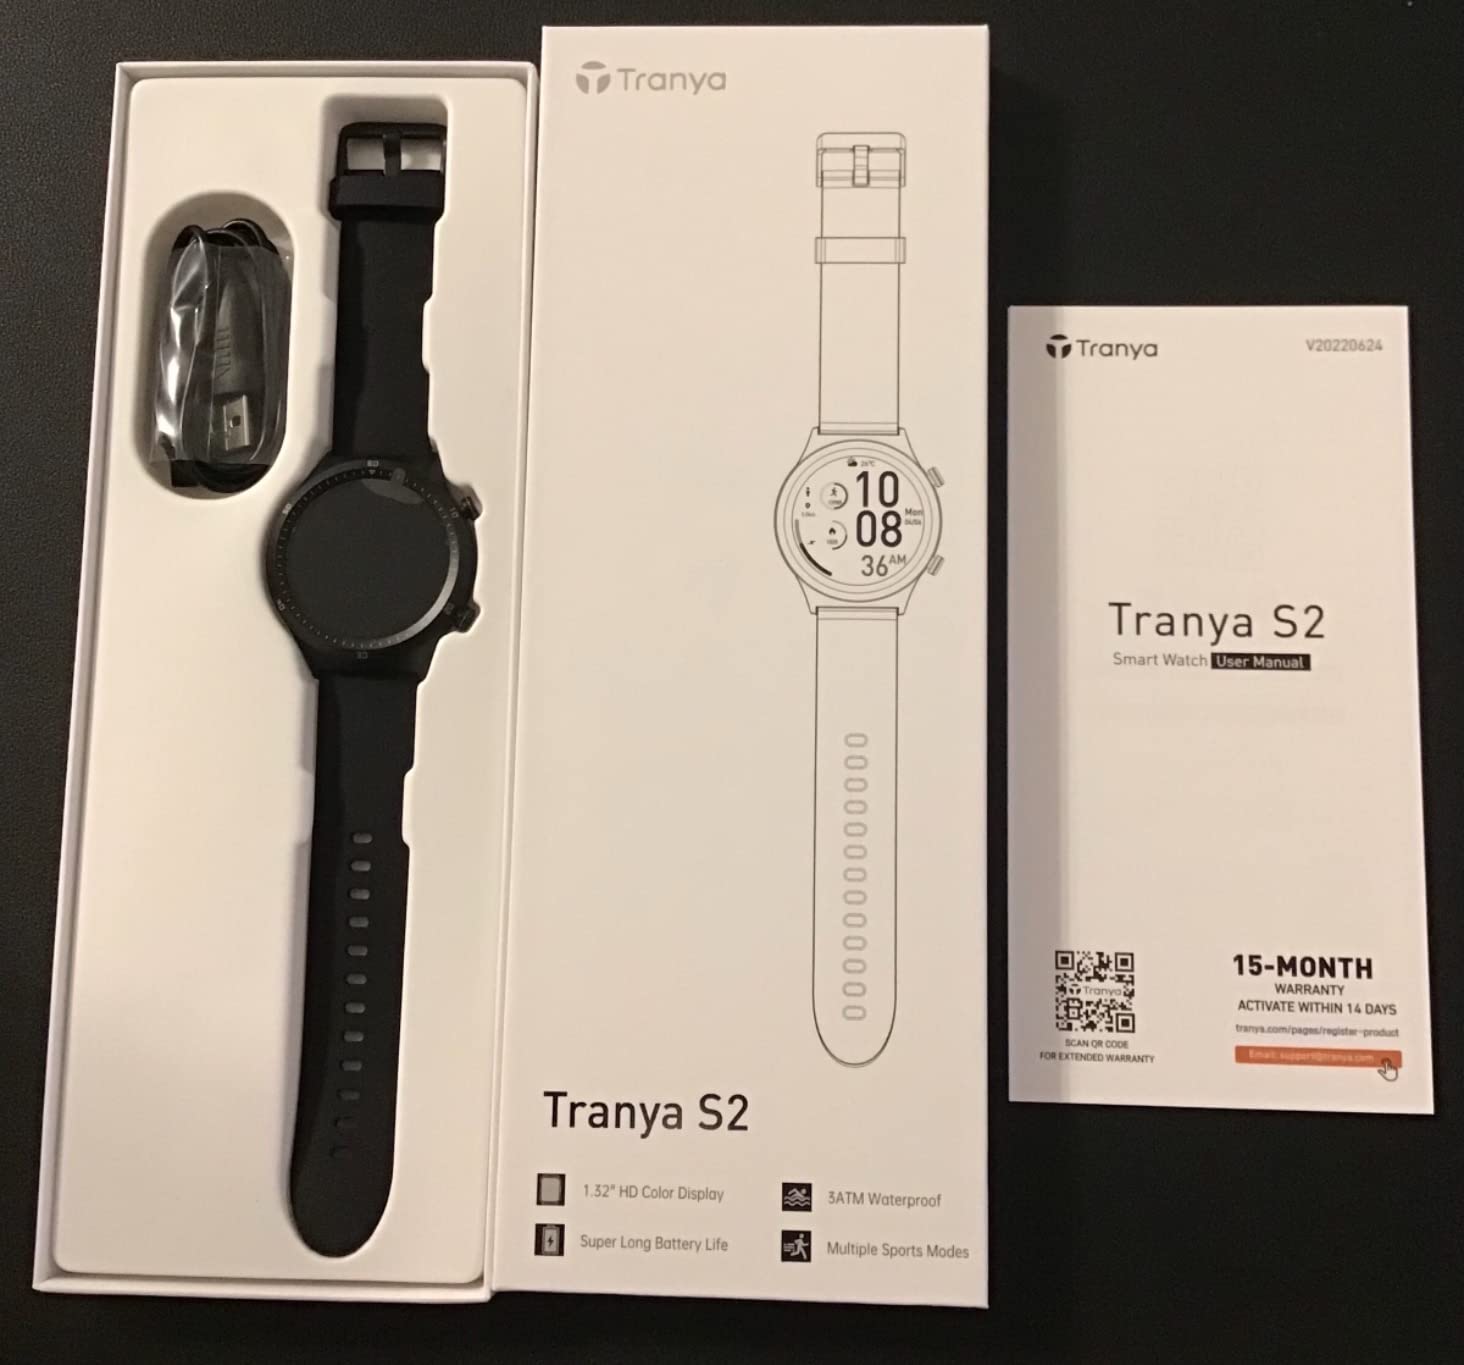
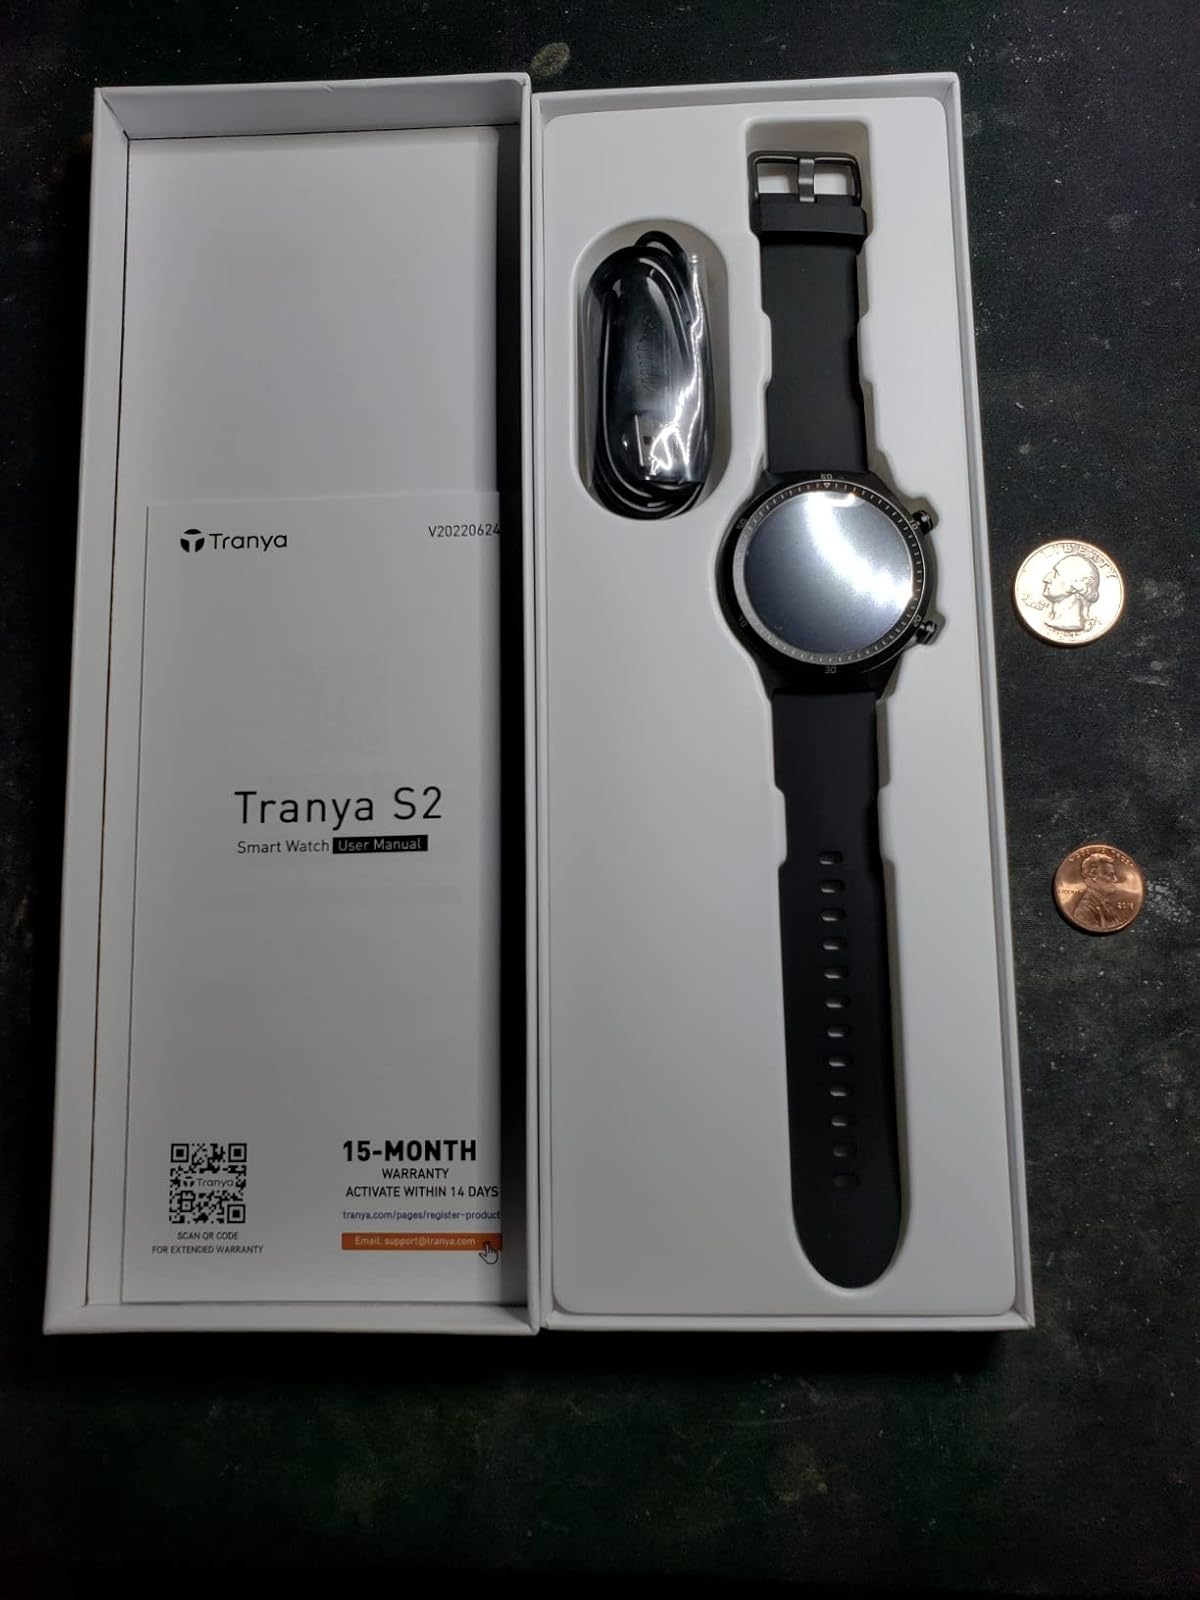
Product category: smartwatch
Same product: yes